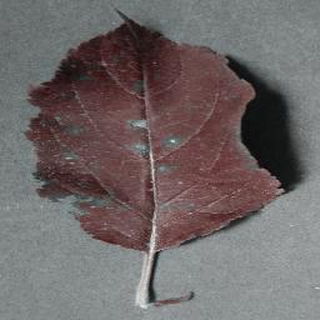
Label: apple_cedar_apple_rust